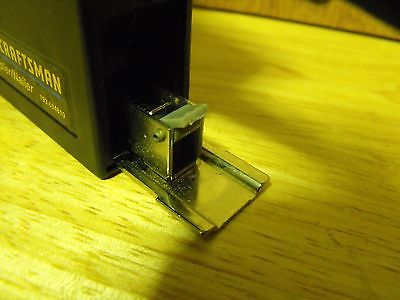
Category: stapler